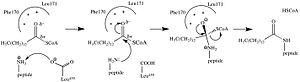
L'association de la fonction acide carboxylique d'un acide myristique et d'un groupement amine forme une liaison amide au niveau N-terminal d'un acide aminé glycine. Elle permet la fixation d'une protéine sur la face intracellulaire de la membrane plasmique d'une cellule.